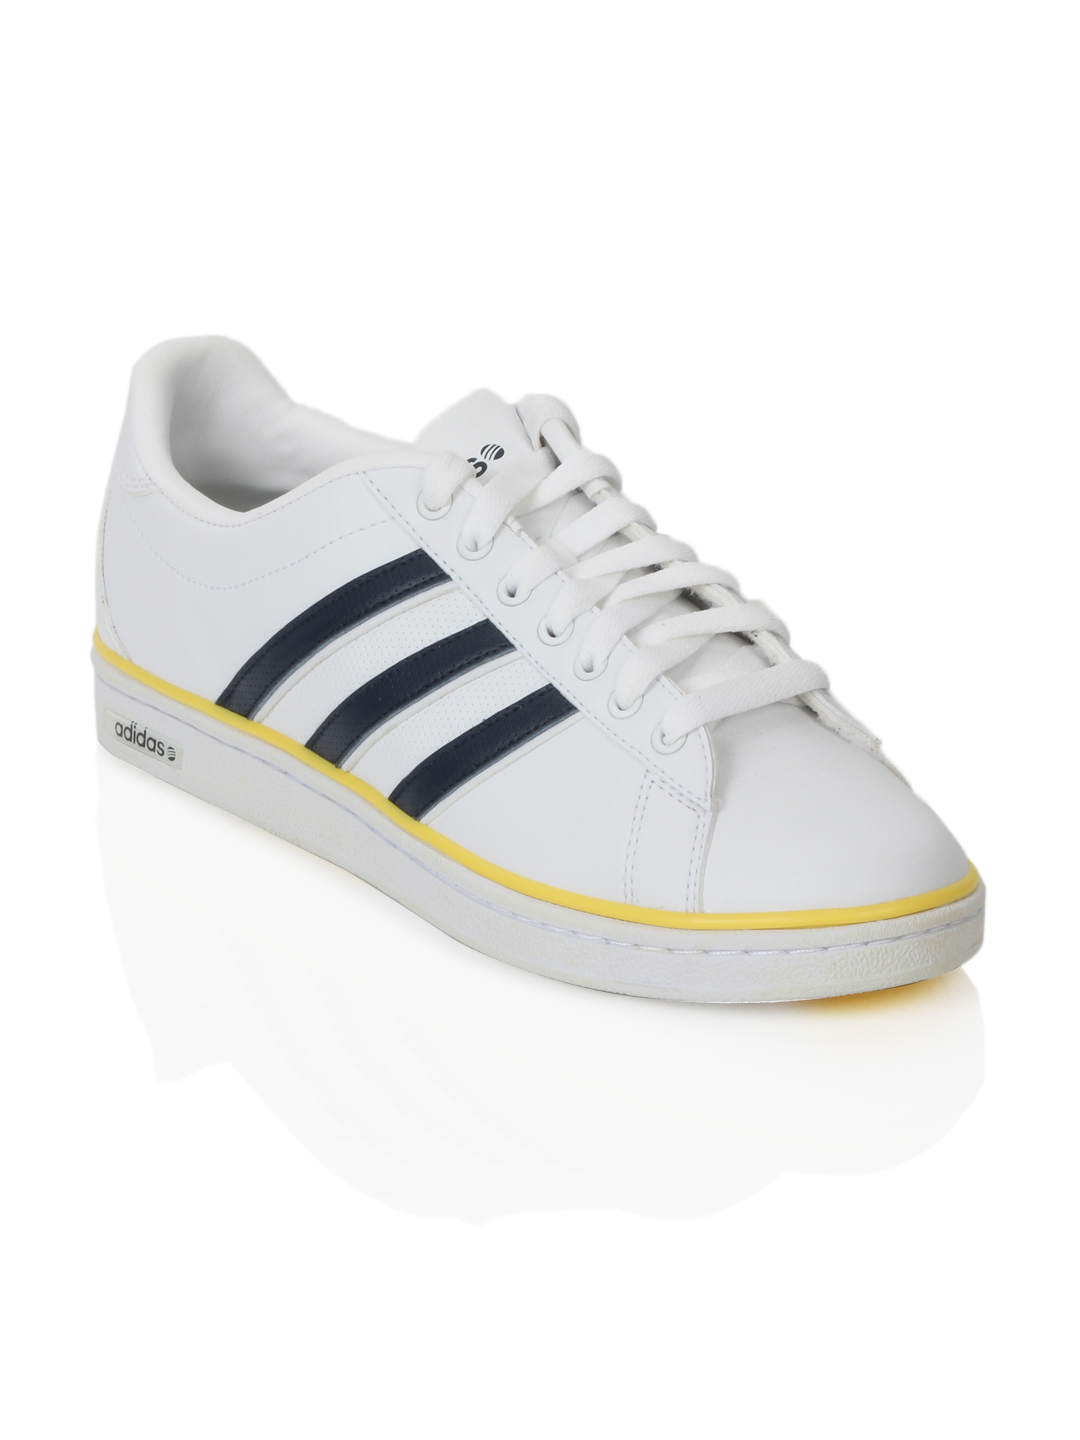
ADIDAS Neo Men Derby White Shoes
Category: Footwear / Shoes / Casual Shoes
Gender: Men
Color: White
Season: Summer 2012
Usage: Casual